Schaefferstown, Pennsylvania

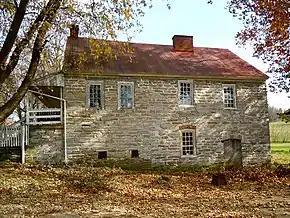
Schaeffer House

As of the census of 2000, there were 984 people, 374 households, and 286 families residing in the CDP. The population density was . There were 386 housing units at an average density of . The racial makeup of the CDP was 99.29% White, 0.51% African American, 0.10% Asian, 0.10% from other races. Hispanic or Latino of any race were 0.20% of the population.